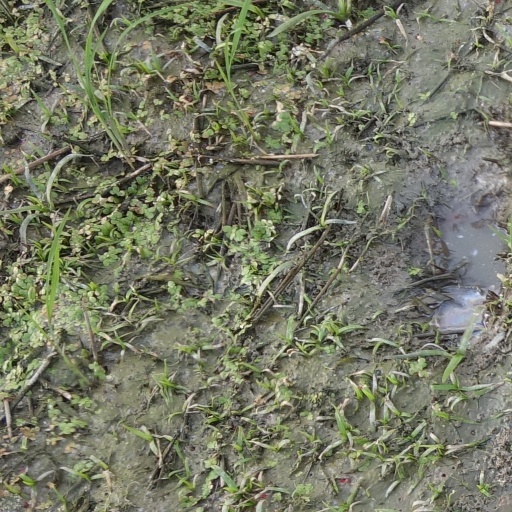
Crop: rice